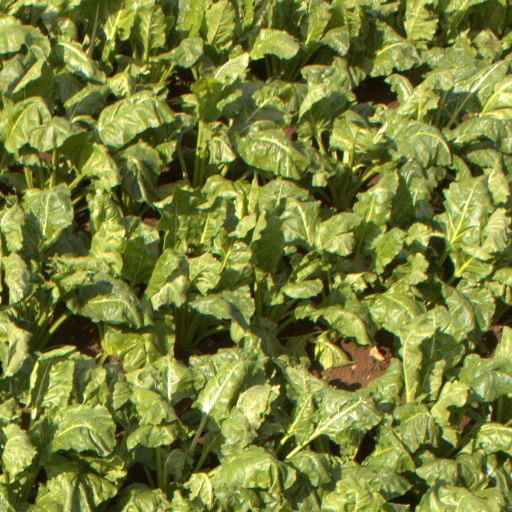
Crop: sugar beet